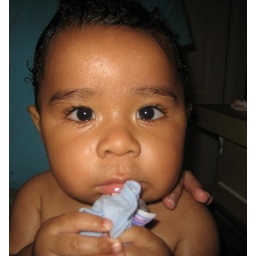
caleb bathing in the kitchen sink